Ionia Downtown Commercial Historic District

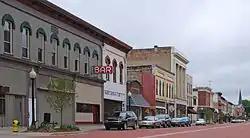
West Main between Steele and Dexter, looking east

The Ionia Downtown Commercial Historic District is a primarily commercial district located roughly along West Main and Washington Streets, from Dexter Street to Library Street, in Ionia, Michigan. The district was listed on the National Register of Historic Places in 1984.